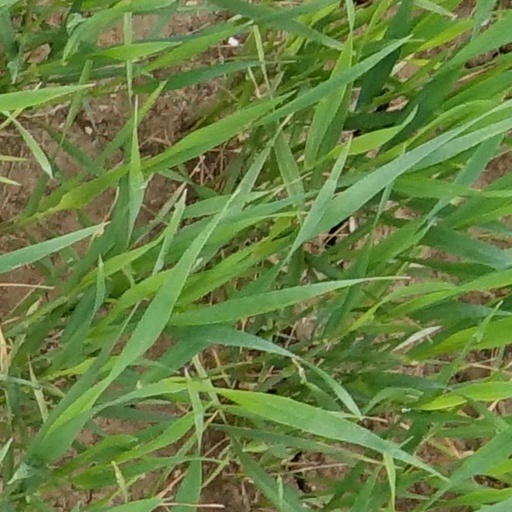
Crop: wheat